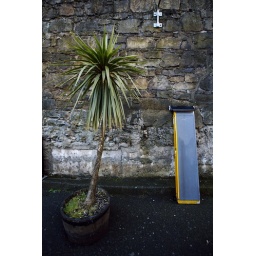
Palm tree in pot + Wheelchair ramp